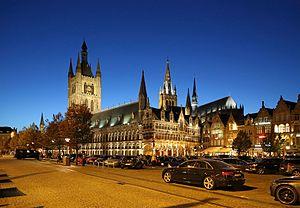
Ypres (Belgique)